Australian rules football in Oceania

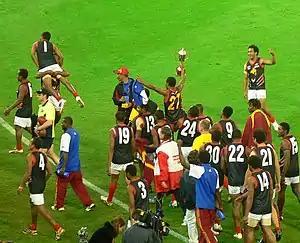
Papua New Guinea's Mosquitos celebrate taking the International Cup from New Zealand to become International champions in 2008

Papua New Guinea has the largest number of registered Australian rules footballers outside Australia, with senior and junior competitions in most major population centres. With a large depth of players PNG is a consistently strong performer in international competition having competed in all AFL International Cups as a grand finalist. The sport in PNG is controlled by the PNG Rules Football Council.